Chipperfield's Circus

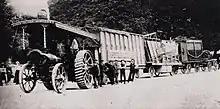
J.M. Chipperfields Electrograph Bioscope was moved by a Burrell-built engine, named "Queen of the Midlands". Chipperfield's Electrograph Bioscope traveled all over the UK starting in 1899.

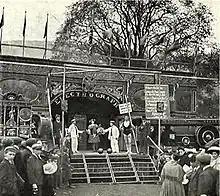
Chipperfield's Electrograph Bioscope

Richard Chipperfield Sr. was the son of James Frances and Mary Ann (Jones) Chipperfield, born in 1875, at Sileby, Leicestershire. He was the fourth generation of the Chipperfield showmen. He first performed in public at the age of five. The management of the circus was passed down to him in the early 1900s. In 1902 he added a Bioscope show to the attractions of the show at Birmingham, Manchester and London. Six films were shown at each presentation. The films included that of Marie Corelli riding in the Shakespeare Birthday procession and the HMS Albion disaster on the River Thames in 1898.